Charles V, Holy Roman Emperor

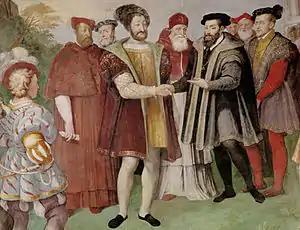
Francis I and Charles V made peace at the Truce of Nice in 1538. Francis refused to meet Charles in person, and the treaty was signed in separate rooms.

The Crown of Aragon inherited by Charles included the Kingdom of Naples, the Kingdom of Sicily and the Kingdom of Sardinia. As Holy Roman Emperor, Charles was sovereign in several states of northern Italy as King of Italy. The Duchy of Milan, however, was under French control. France took Milan from the House of Sforza after victory against Switzerland at the Battle of Marignano in 1515.